McKinney High School

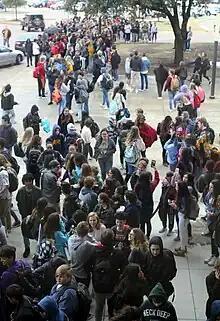
A 2018 Walkout that occurred to protest gun-violence as a result of the 19th anniversary of the 1999 Columbine High School Massacre

The zoning for this school includes the areas from South-Downtown McKinney, to areas surrounding Towne Lake, Eldorado Parkway (east of Ridge Road), McKinney National Airport, and Lucas, Texas.